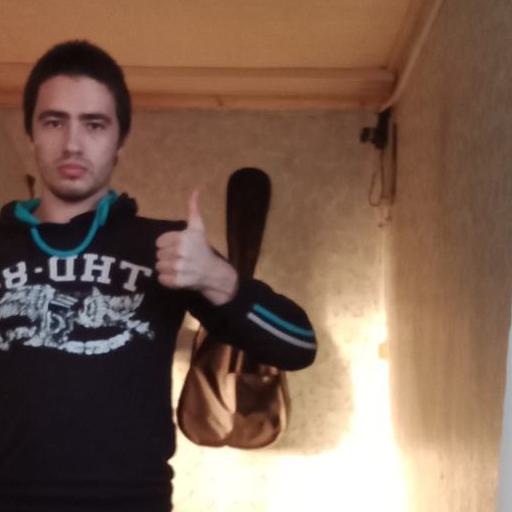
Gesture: like